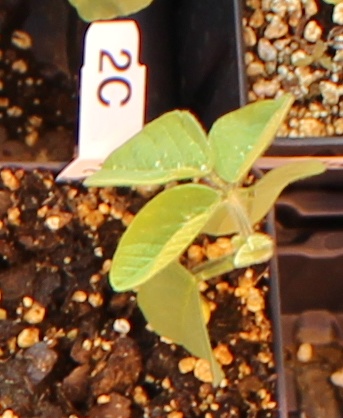
Label: Soybean